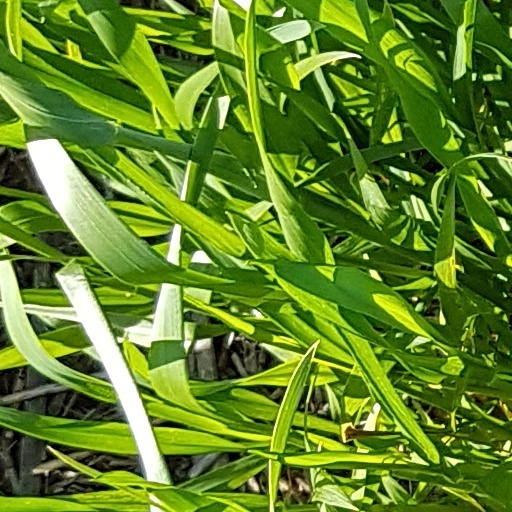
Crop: wheat